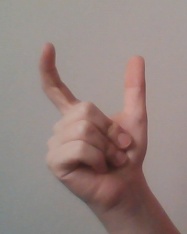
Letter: nun